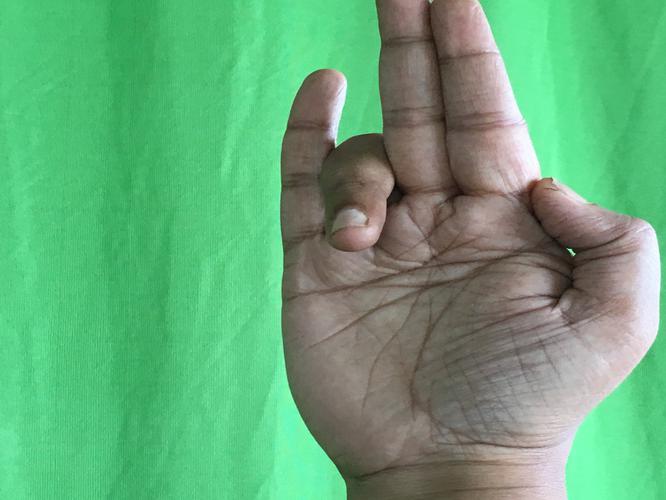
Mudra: Tripathaka
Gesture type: single_hand